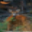
Label: deer